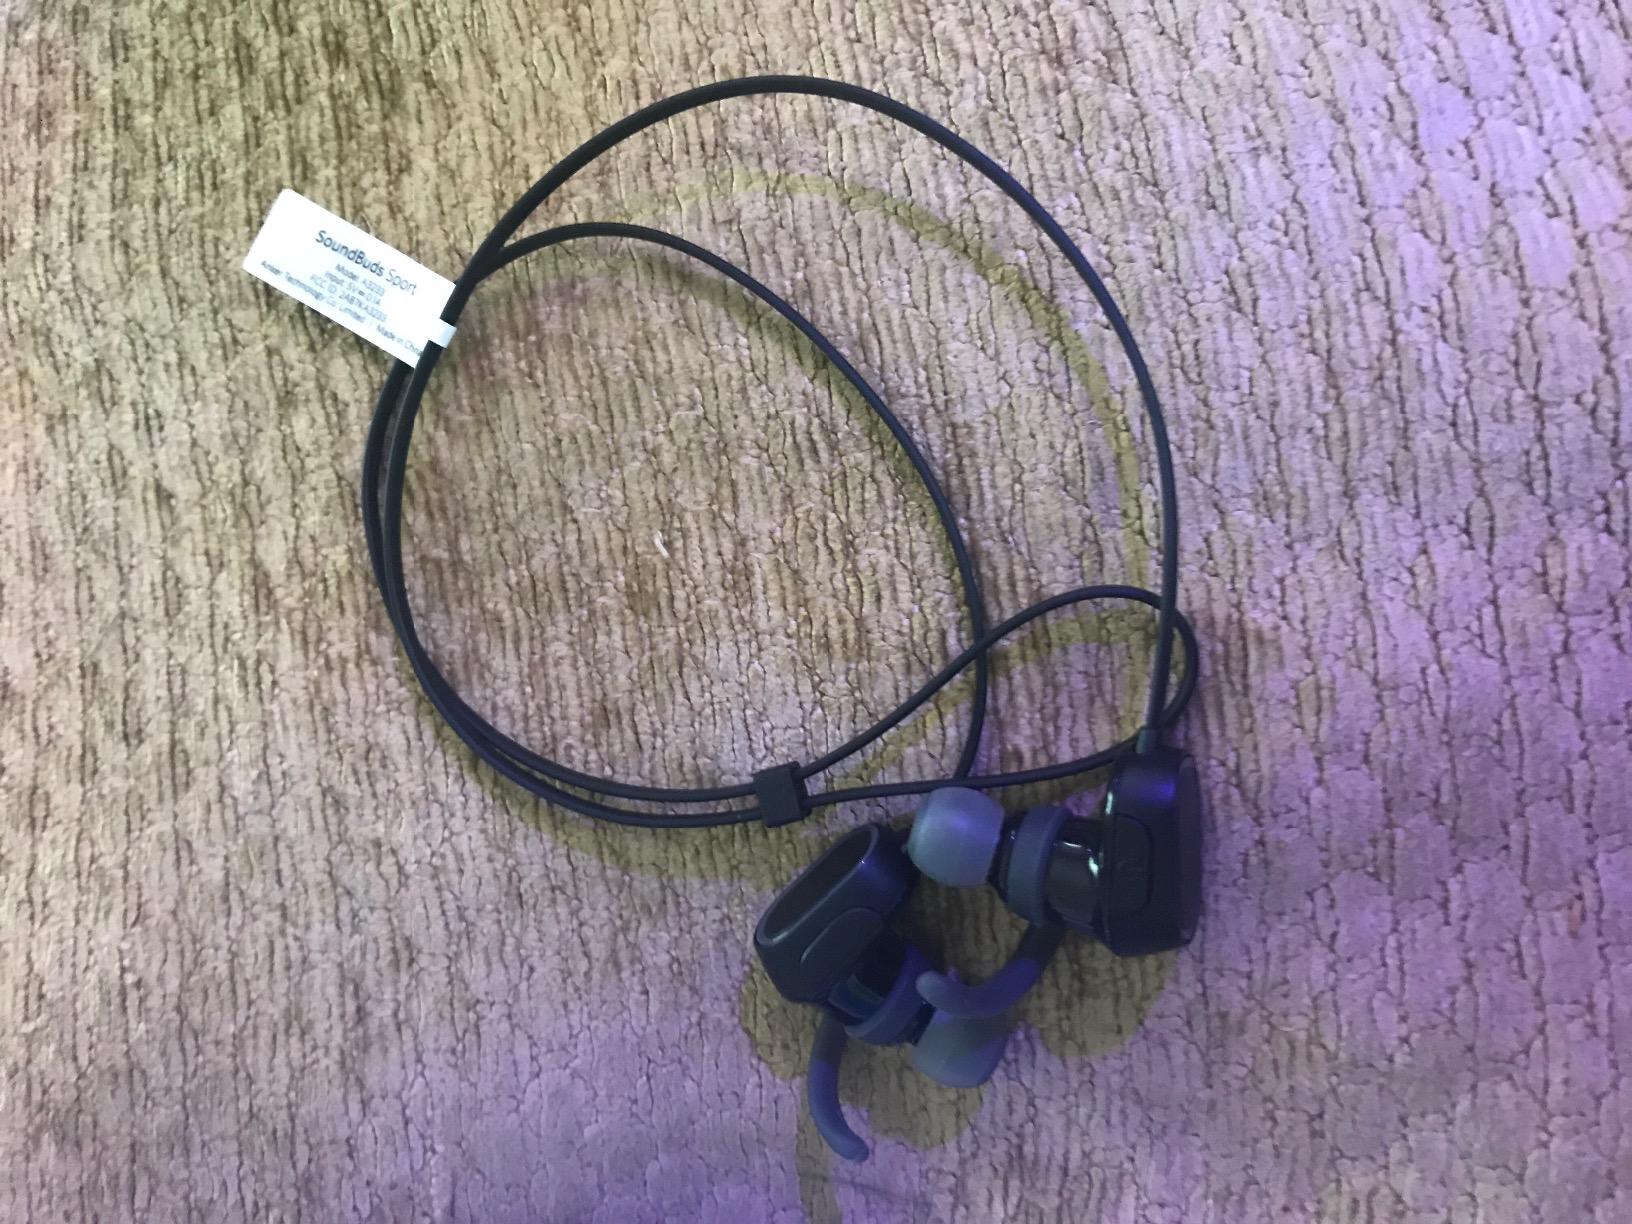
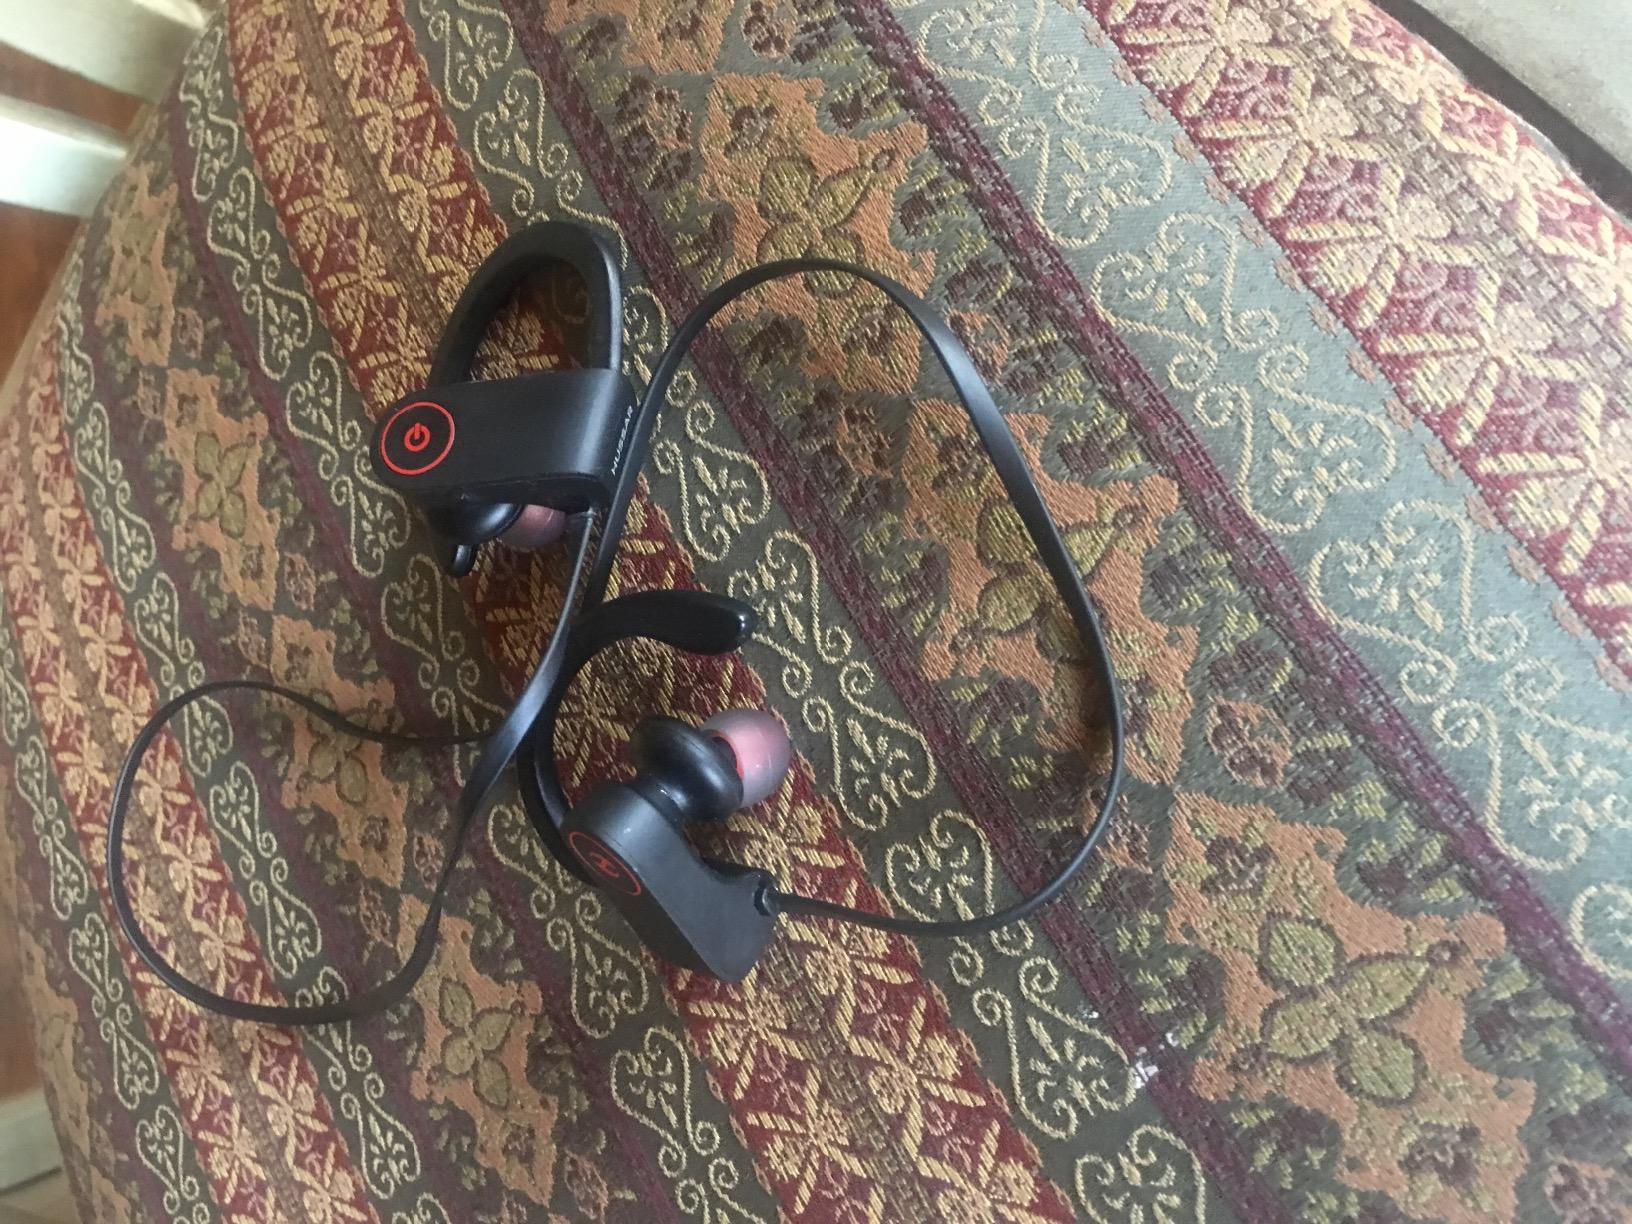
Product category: headphones
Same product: no